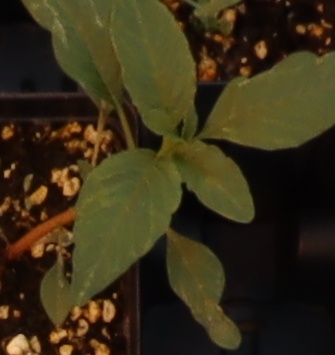
Label: Waterhemp